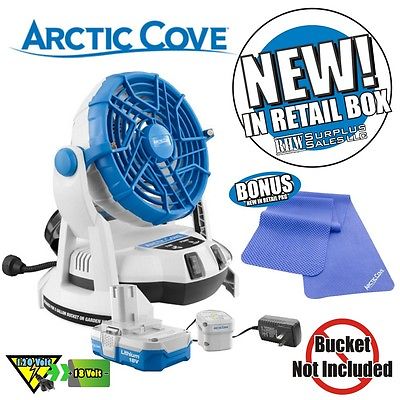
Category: fan